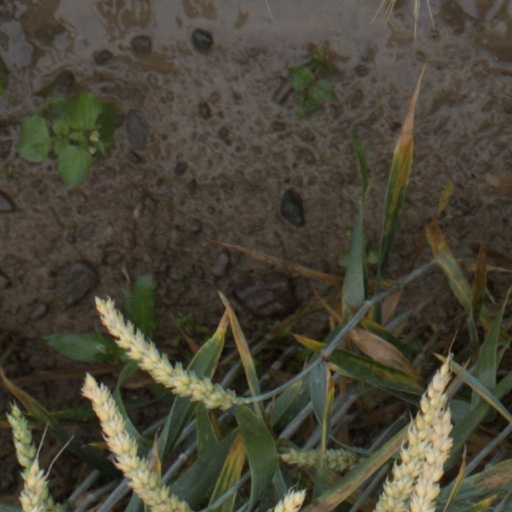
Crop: wheat